Charlotte, North Carolina

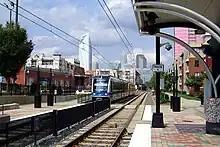
The Blue Line's Bland Street Station in Charlotte's South End neighborhood

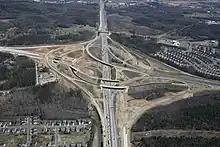
I-85/I-485 turbine interchange under construction just north of Charlotte, 2013

Charlotte is home to the Carolina Panthers of the National Football League (NFL), the Charlotte Hornets of the National Basketball Association (NBA), and Charlotte FC of Major League Soccer (MLS). The Panthers have been located in Charlotte since the team's creation in 1995, and the current Hornets franchise has been located in Charlotte since its creation in 1988 (with the exception of the 2002-03 and 2003-04 seasons). The Panthers and Charlotte FC play their home games in Bank of America Stadium, while the Hornets play in the Spectrum Center. The Panthers have won six division titles from (1996, 2003, 2008, 2013, 2014, 2015) and two NFC championships in 2003 and 2015. Carolina has reached the Super Bowl twice but has been unsuccessful in both losing to the New England Patriots in Super Bowl XXXVIII in 2004 and against the Denver Broncos in Super Bowl 50 in 2016. The original Hornets NBA franchise was established in 1988 as an expansion team, but it relocated to New Orleans, Louisiana in 2002 after animosity grew between the team's fans and principal owner George Shinn. The NBA quickly granted Charlotte an expansion franchise following the departure of the Hornets and the new franchise, the Charlotte Bobcats, began to play in 2004. The team retook the Hornets name when the New Orleans–based team renamed itself the New Orleans Pelicans in 2013. The name change became official on May 20, 2014. On the same day, the franchise reclaimed the history and records of the original 1988–2002 Hornets. MLS awarded its expansion team to Charlotte in 2019, which began play as Charlotte FC in 2022.